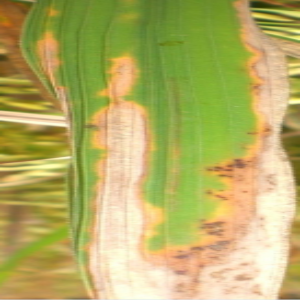
Disease: Bacterialblight